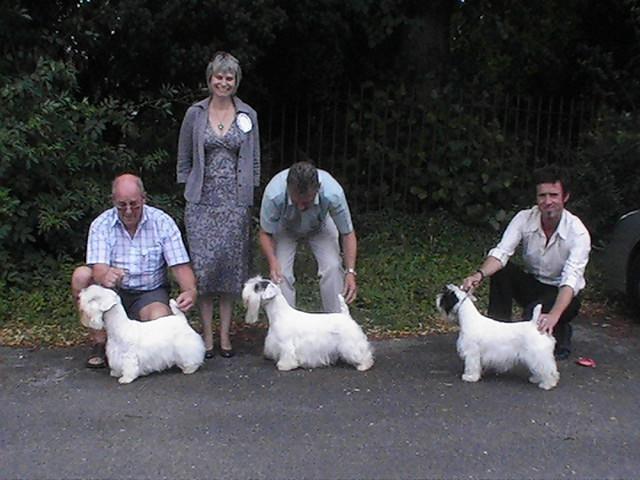
Sealyham_terrier